Alexander Shotman

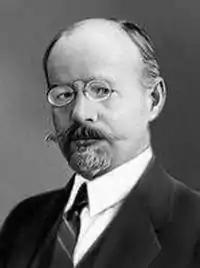

Alexander Edmund (Vasil’evich) Shotman (6 September 1880, – 30 October 1937) was a Russian Bolshevik revolutionary and statesman of Finnish origin.